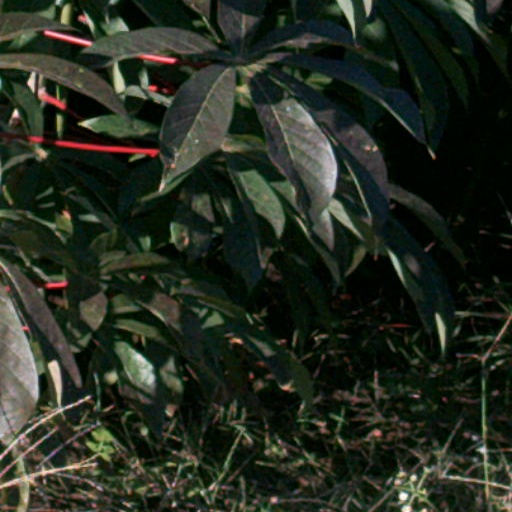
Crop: cassava